John Bannerman, Baron Bannerman of Kildonan

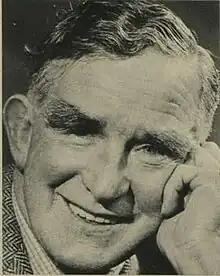

John MacDonald Bannerman, Baron Bannerman of Kildonan OBE (1 September 1901 – 10 May 1969; Scottish Gaelic: Iain mac Iain Mac-a'-Bhrataich) was a Scottish farmer, rugby union internationalist and Liberal politician.